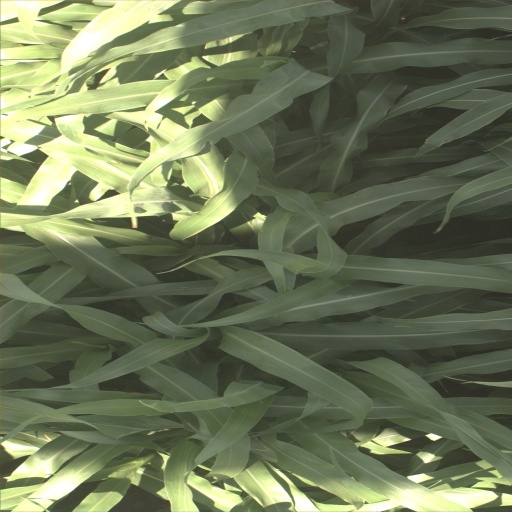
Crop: sorghum